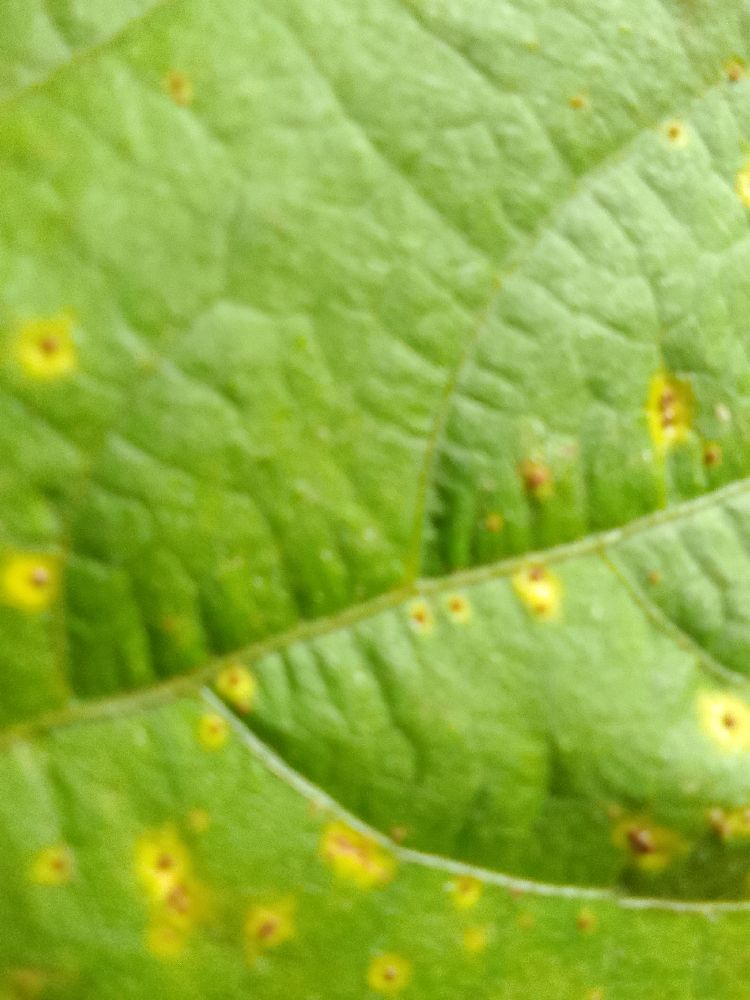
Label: rust